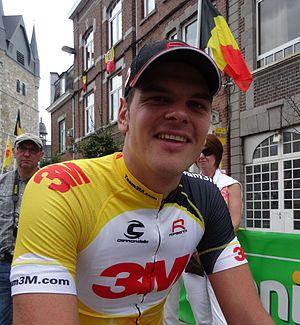
Reportage photographique réalisé le dimanche 22 juin à l'occasion du départ et de l'arrivée de la Flèche ardennaise 2014 à Herve, Belgique.
La Topcompétition 2014 est le calendrier de courses cyclistes sur route masculines belges de la Topcompétition établi par la Royale ligue vélocipédique belge. Il donne lieu à un classement des coureurs belges de moins de 27 ans et des équipes belges y participant.
La 49ᵉ édition de la Flèche ardennaise a eu lieu le 22 juin 2014. La course fait partie du calendrier UCI Europe Tour 2014 en catégorie 1.2. Elle a été remportée par Stefan Küng en 4 h 18 min 20 s, suivi quarante-trois secondes plus tard par son coéquipier Loïc Vliegen et quarante-huit secondes plus tard par Boris Dron. Tim Vanspeybroeck, grâce à sa 19ᵉ place, reste leader de la Topcompétition. Sur 158 coureurs qui ont pris le départ, 56 seulement ont franchi la ligne d'arrivée.